Henglin railway station

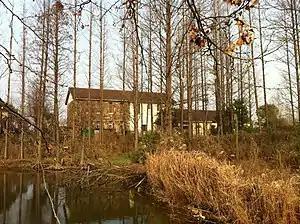

Henglin railway station is a reserved railway station of Shanghai-Nanjing Intercity Railway located in Jiangsu, People's Republic of China.